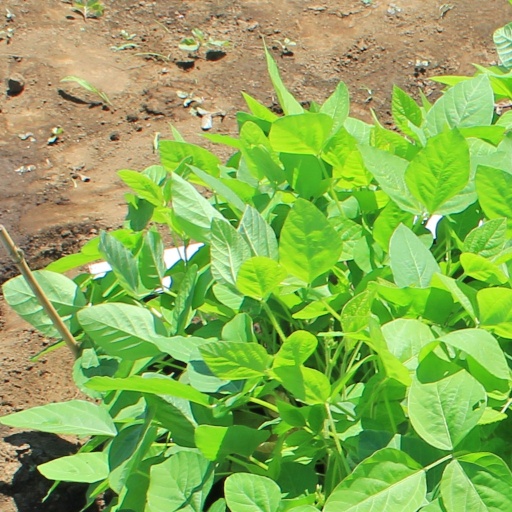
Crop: soybean